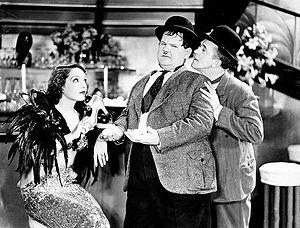
Hollywood Party est un film musical américain réalisé par Richard Boleslawski, Allan Dwan, Edmund Goulding, Russell Mack, Charles Reisner, Roy Rowland, George Stevens et Sam Wood, sorti en 1934. C’est le seul film dans lequel Laurel et Hardy font une participation notable depuis la constitution de leur duo comique en 1927. Le film intègre également un dessin animé original de Walt Disney de sept minutes ainsi qu’une courte scène mélangeant animation et prise de vue réelle avec le personnage de Mickey.